Bruce Rioch

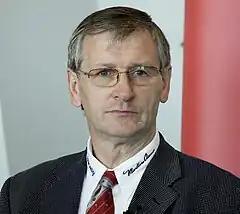
Rioch in 2008

Bruce David Rioch (born 6 September 1947) is a British football manager and former player for the Scotland national team. His last managerial post was at AaB in the Danish Superliga in 2008.